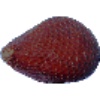
Label: Salak 1